Vapor-compression evaporation

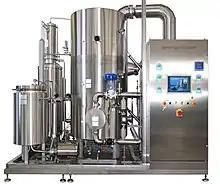
Vapor compression distiller made by BRAM-COR (Italy)

Vapor-compression evaporation is the evaporation method by which a blower, compressor or jet ejector is used to compress, and thus, increase the pressure of the vapor produced. Since the pressure increase of the vapor also generates an increase in the condensation temperature, the same vapor can serve as the heating medium for its "mother" liquid or solution being concentrated, from which the vapor was generated to begin with. If no compression was provided, the vapor would be at the same temperature as the boiling liquid/solution, and no heat transfer could take place.